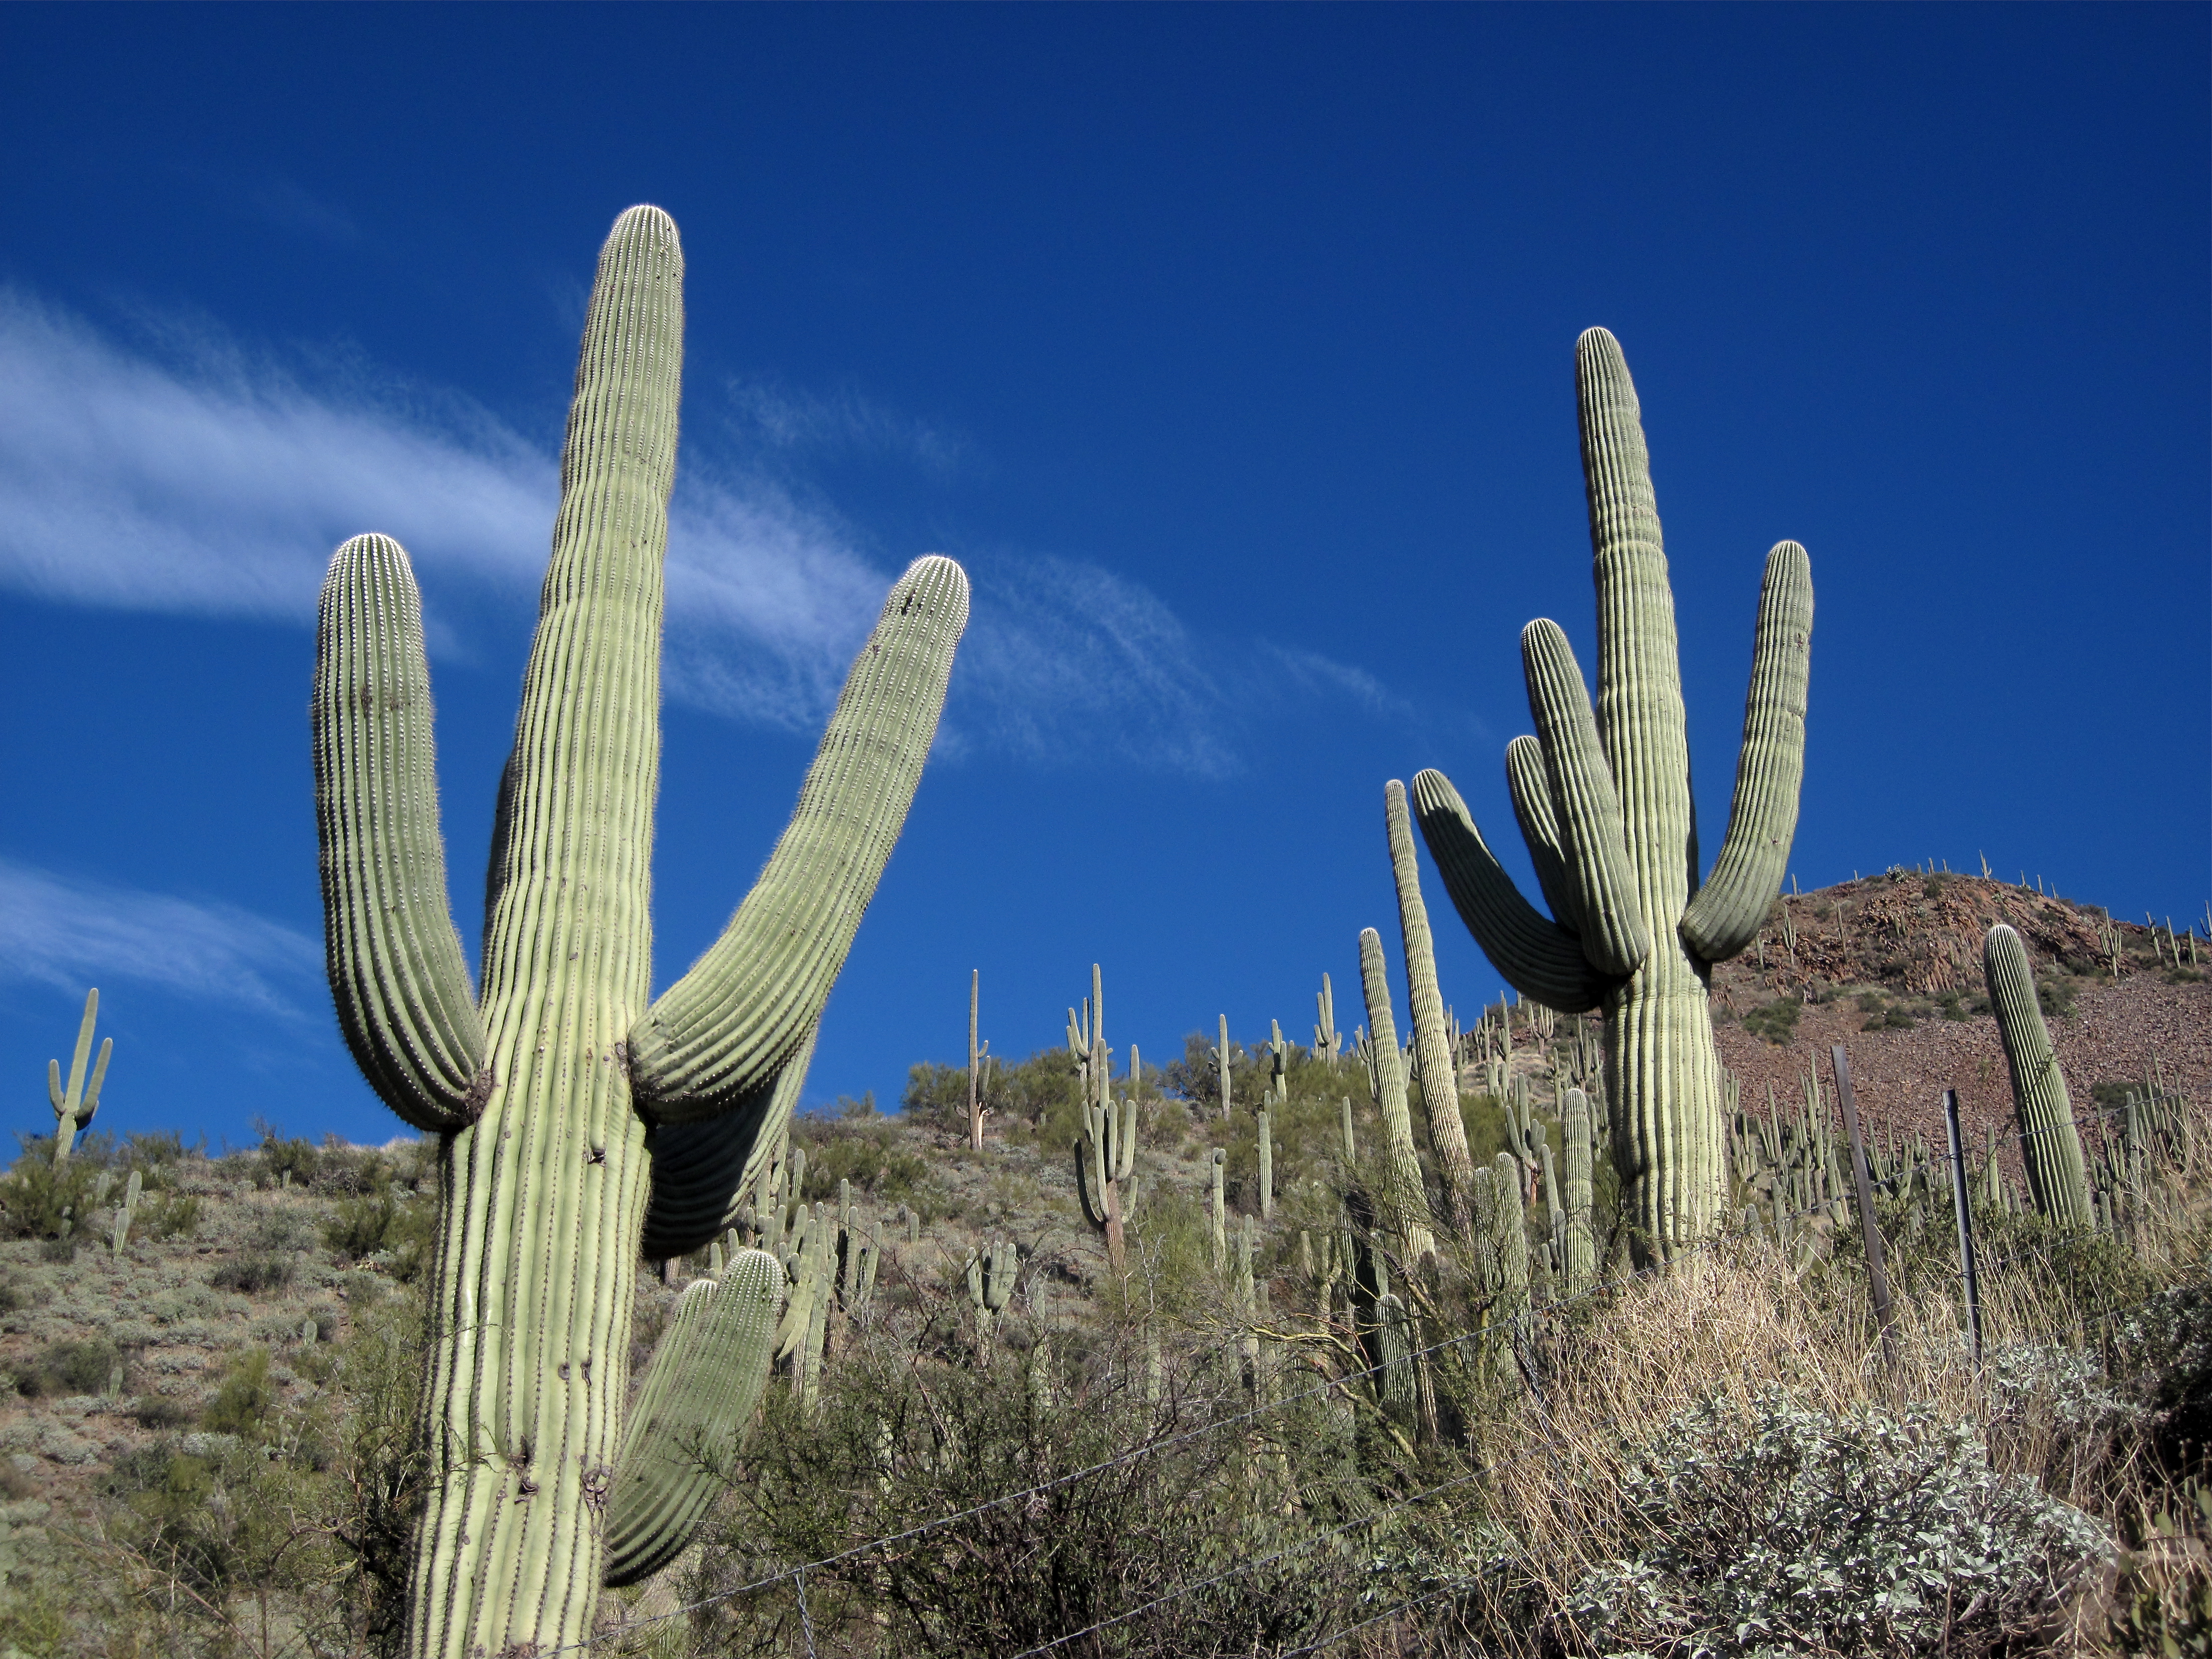
cactus, plant, field, flower, botany, flora, arizona, flowering plant, grass family, land plant